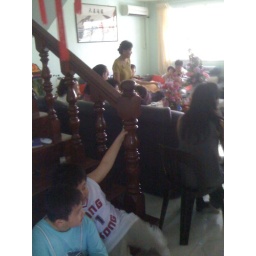
my mom in dirty yellow